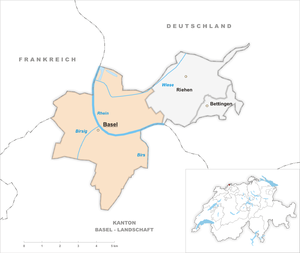
Bâle est une ville de Suisse. C'est la troisième ville la plus peuplée de Suisse après Zurich et Genève, et le chef-lieu du canton de Bâle-Ville. La commune de Bâle compte 177 654 habitants en 2019. Elle se situe dans le nord-ouest de la Suisse, où le Rhin se dirige vers le nord. Sur le plan politique, le gouvernement du canton est également l'organe exécutif de la ville de Bâle. Cette particularité existe depuis 1876.